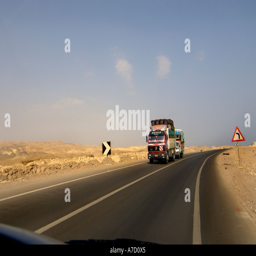
on the way desert road